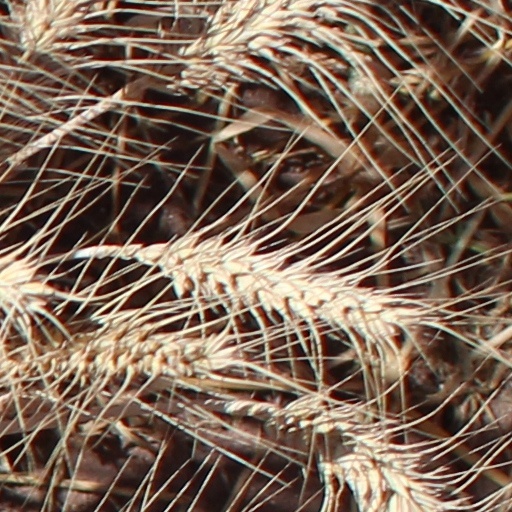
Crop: wheat